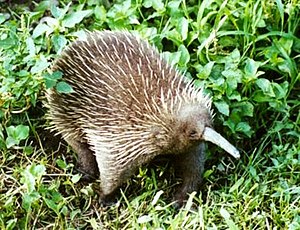
Det langnæbbede myrepindsvin
Det langnæbbede myrepindsvin er et af kloakdyrene. Det lever på Ny Guinea.